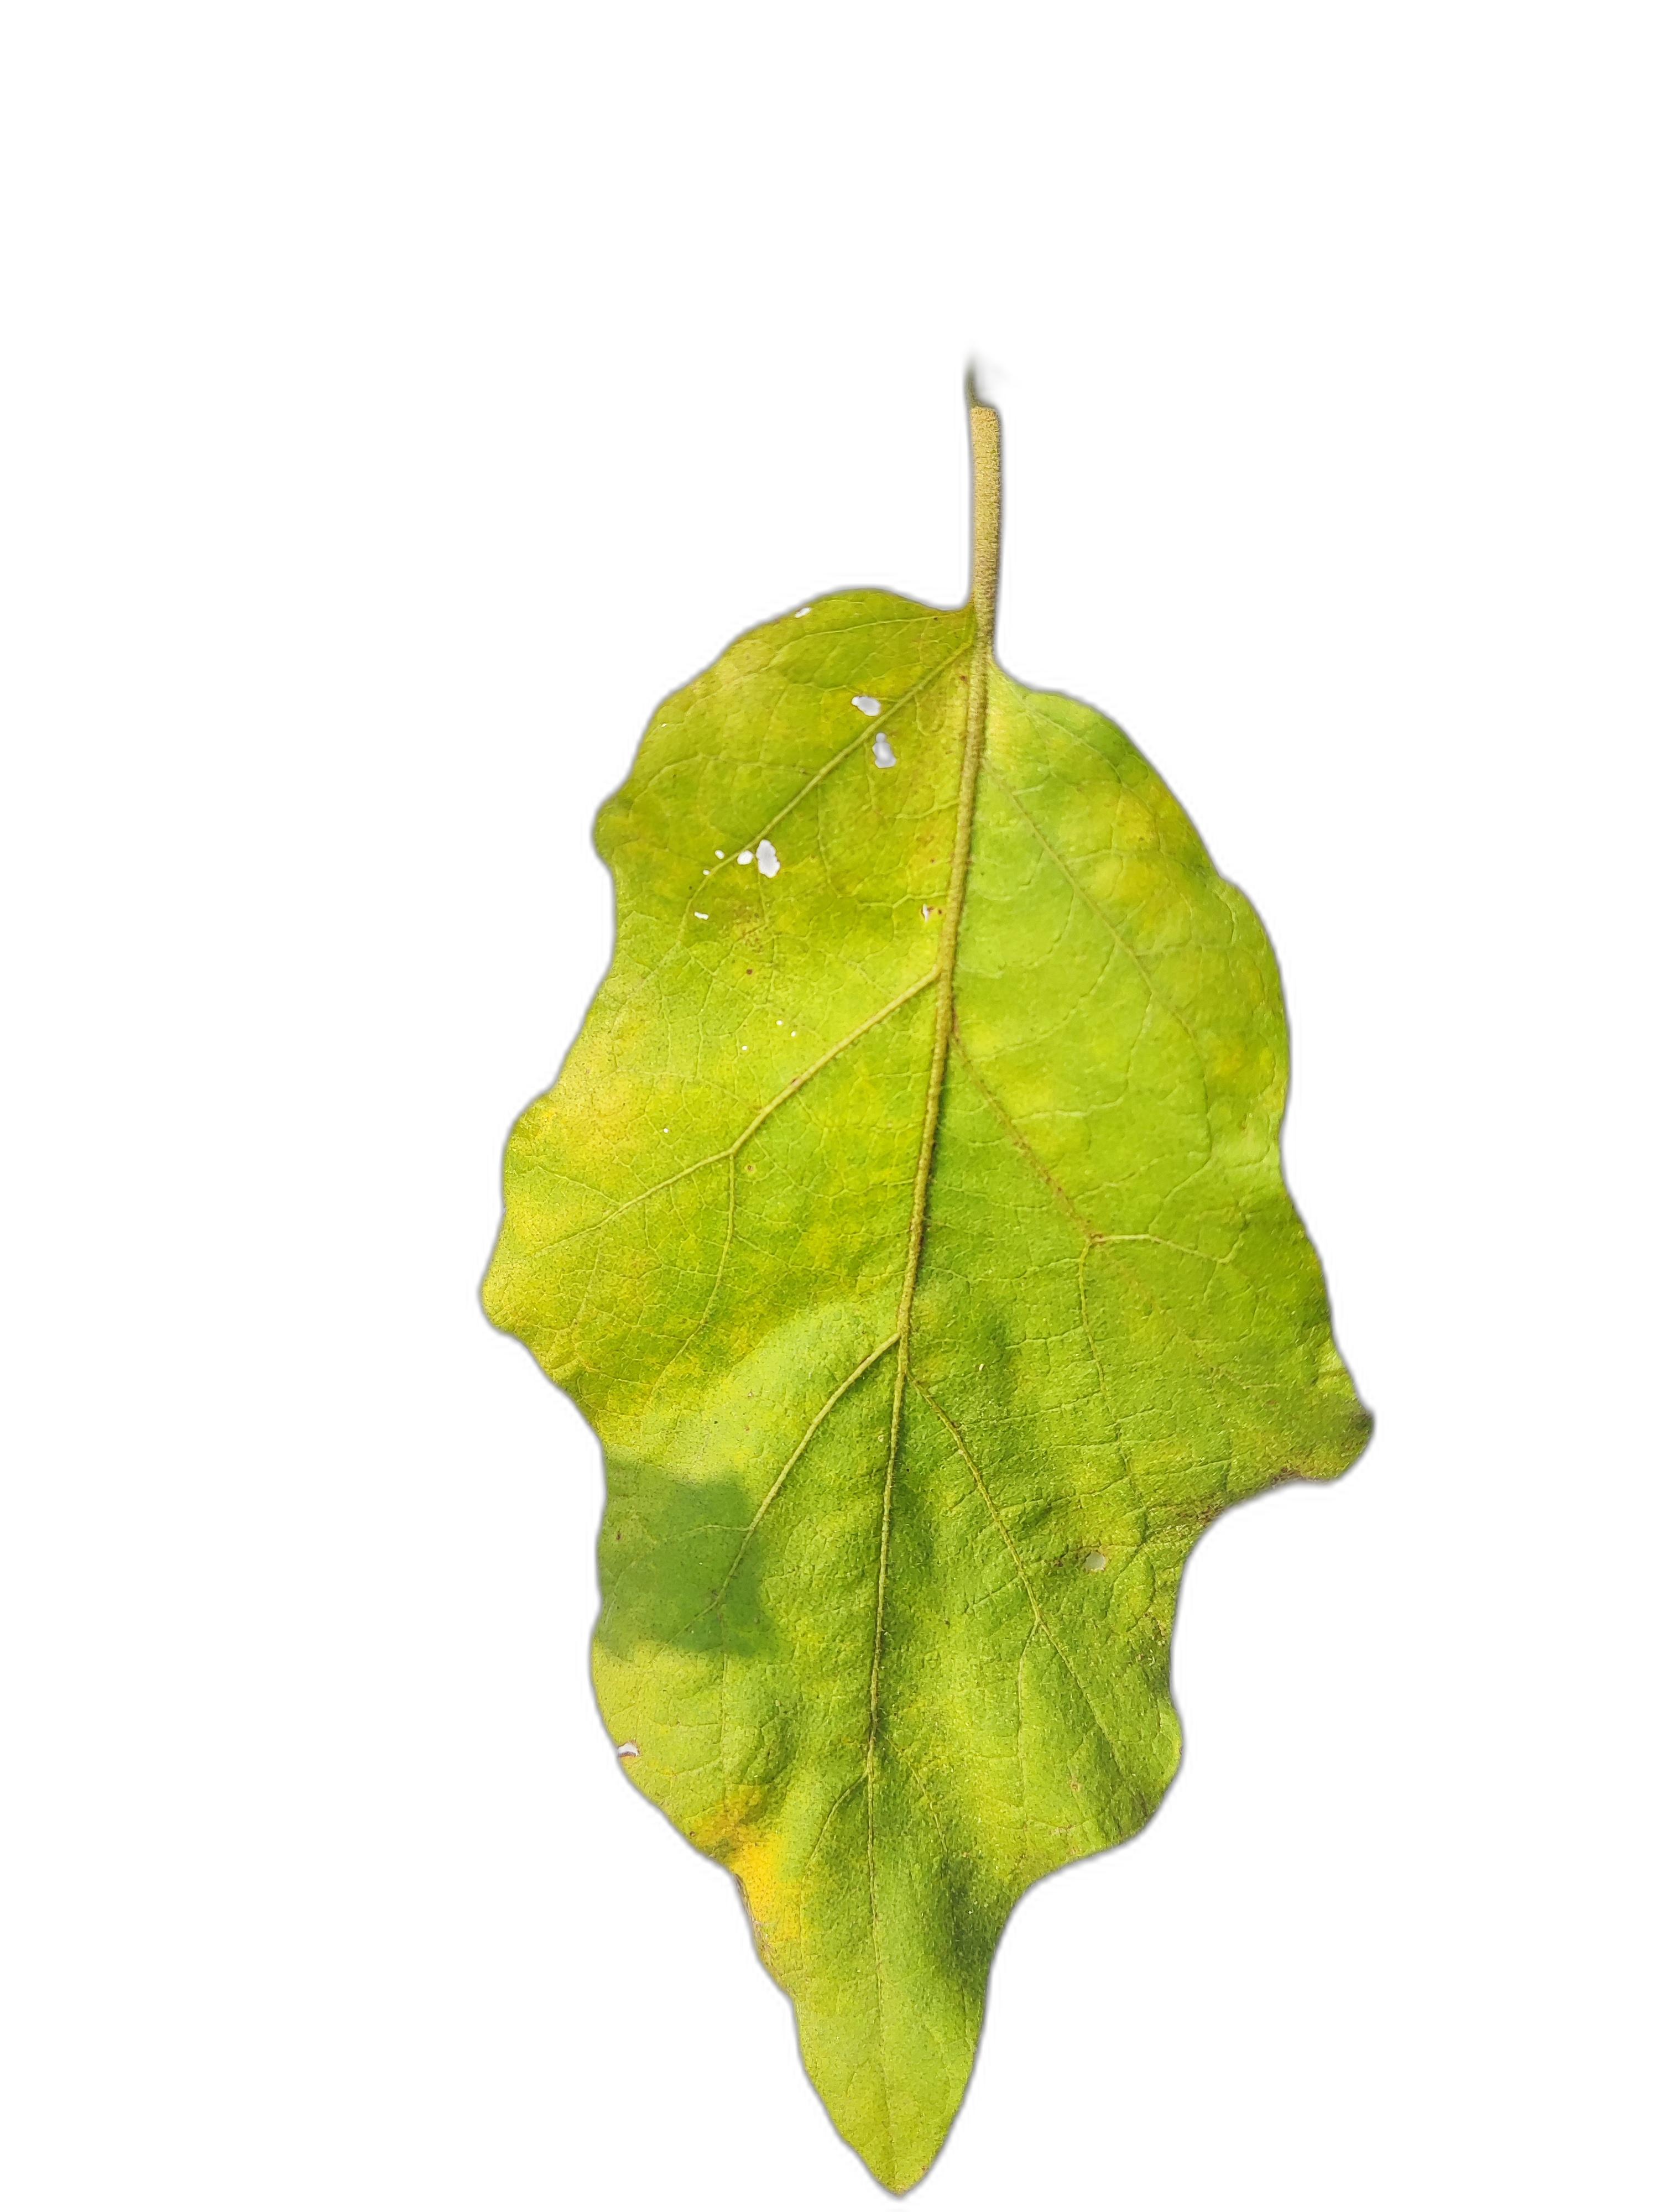
Label: Mosaic Virus Disease